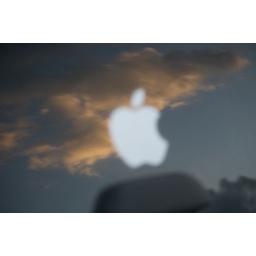
apple in the clouds